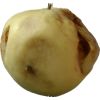
Label: Apple hit 1